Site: saxony
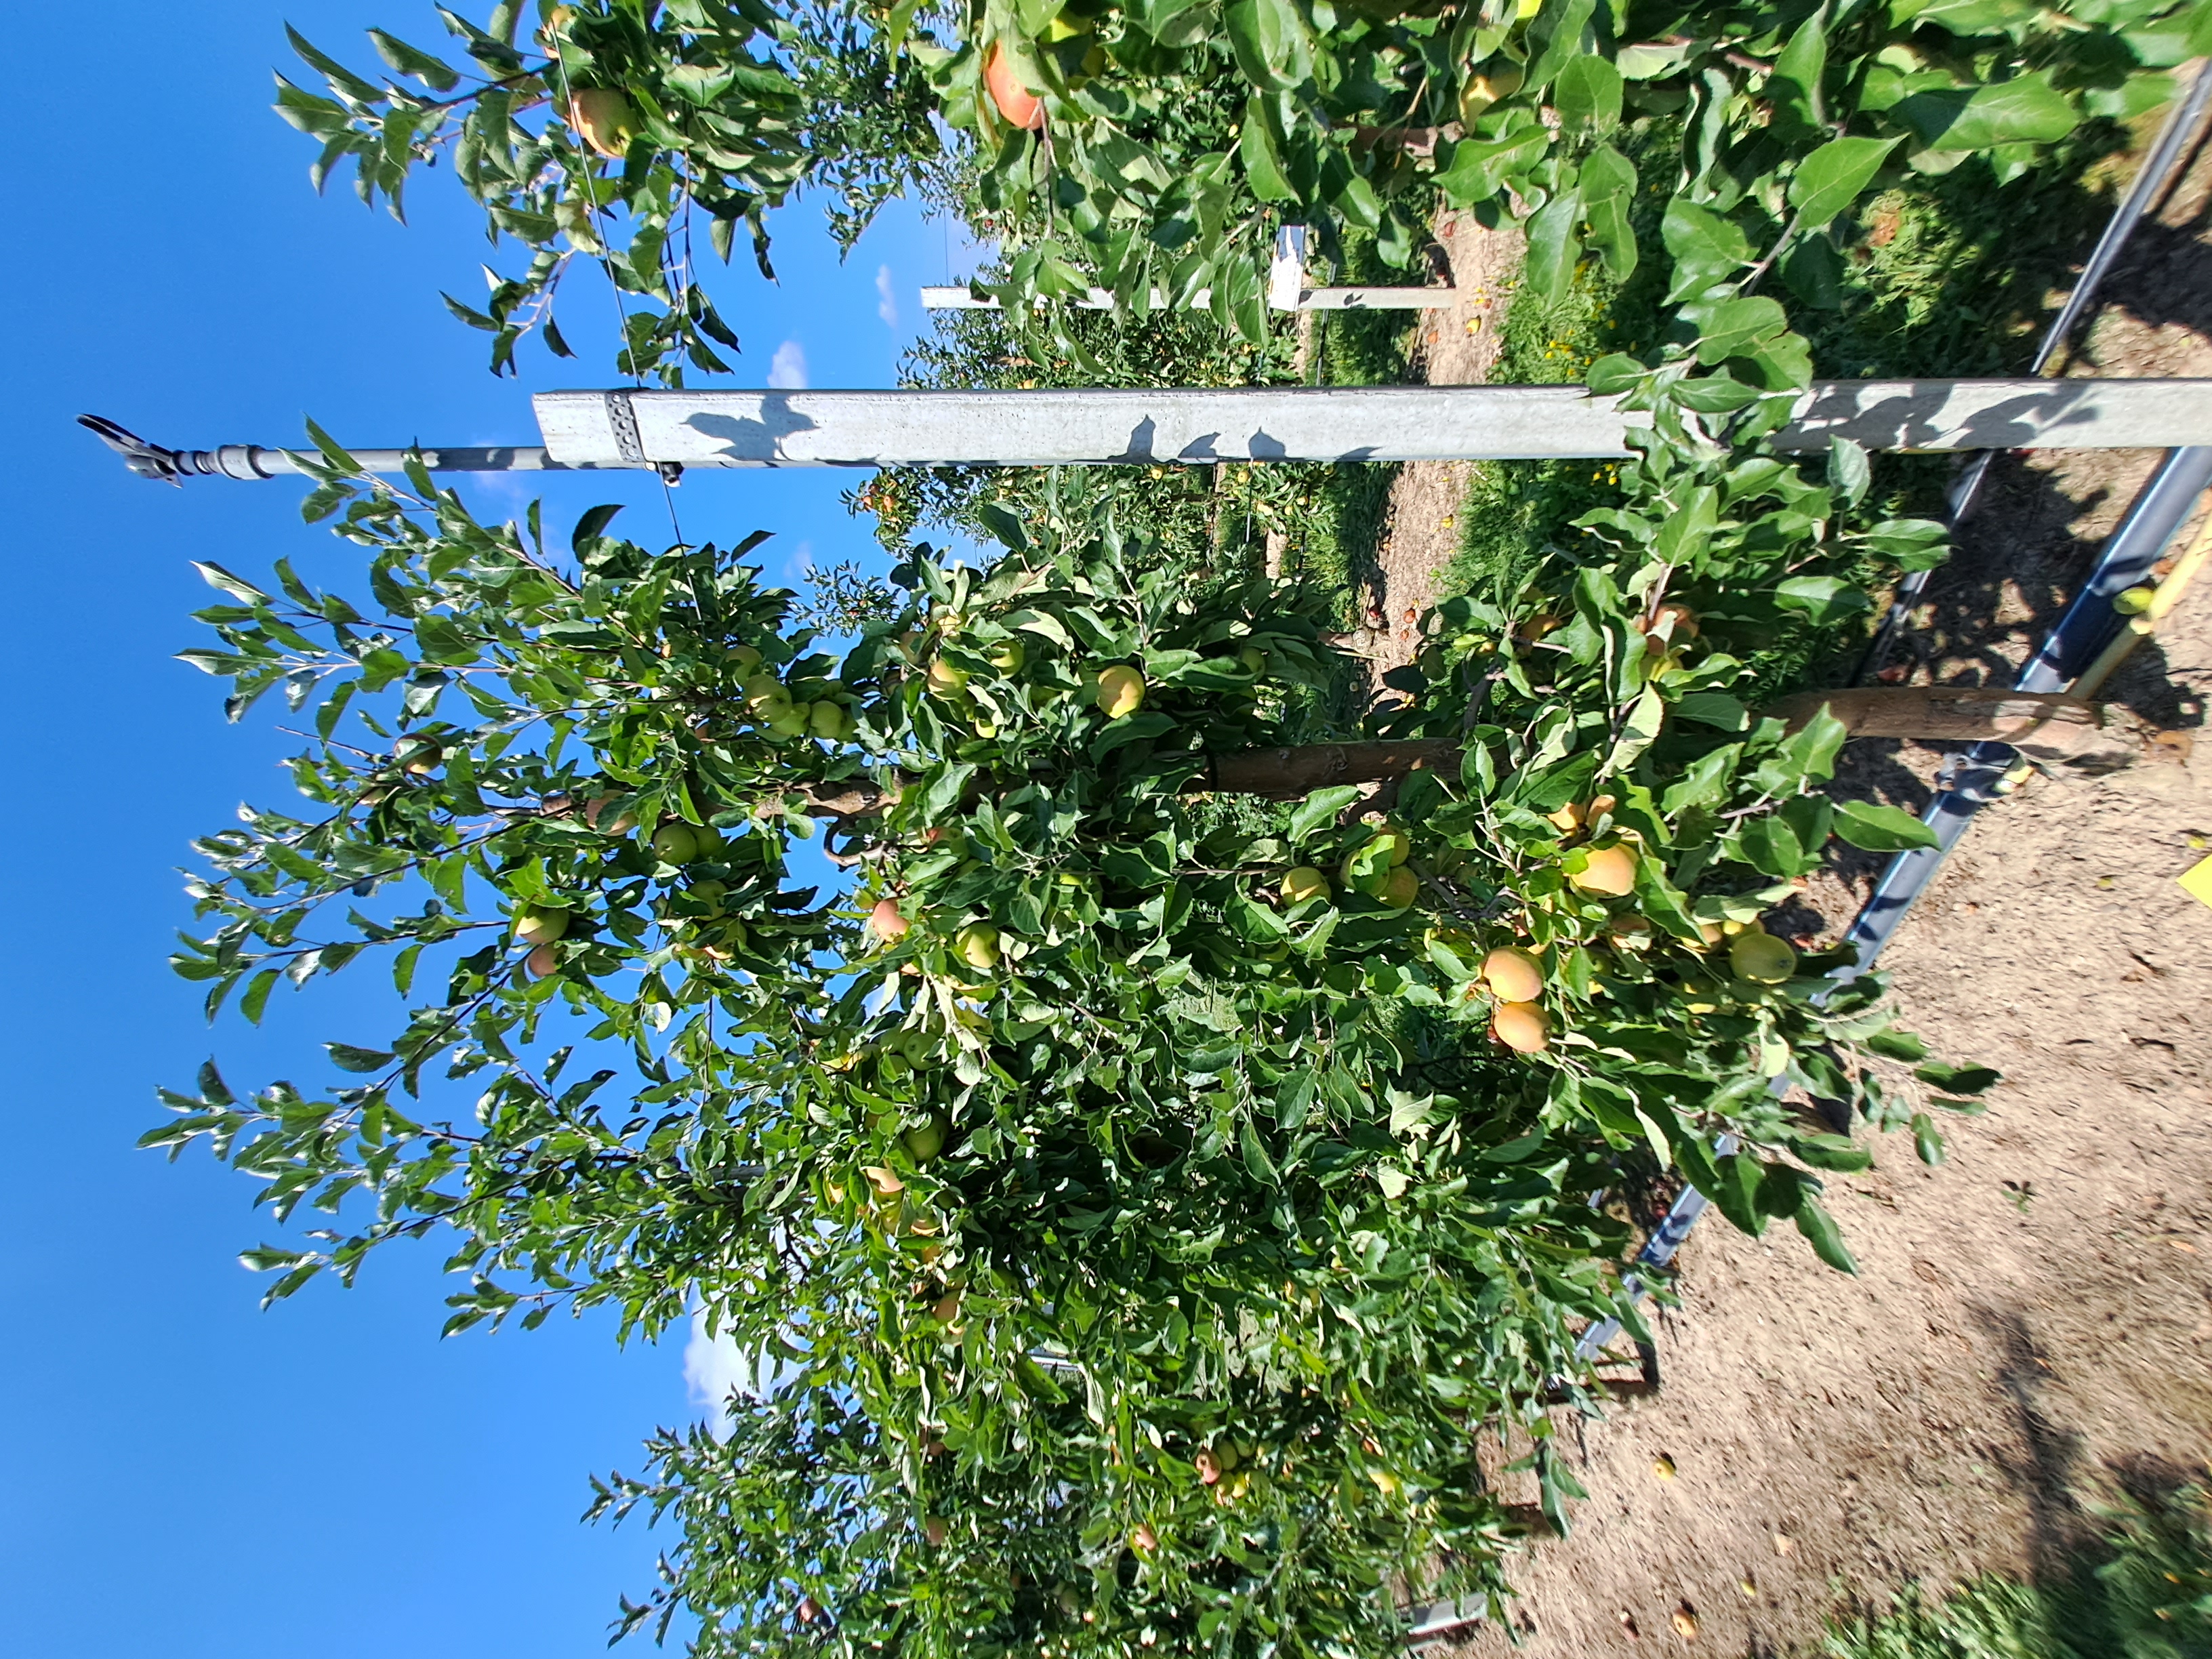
Growth stage (BBCH 81): Maturity of fruit and seed